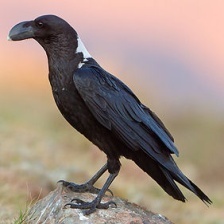
Species: WHITE NECKED RAVEN
Scientific name: CORVUS ALBICOLLIS